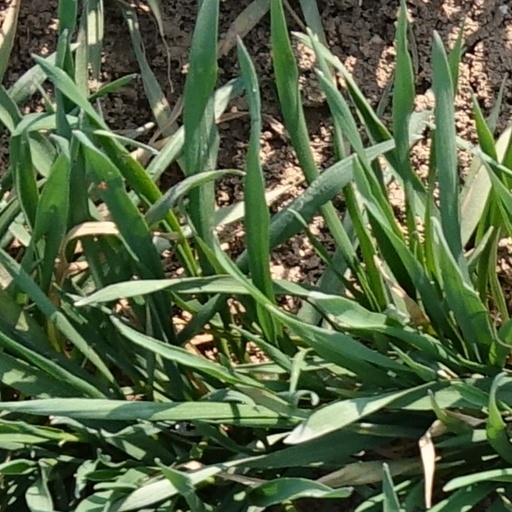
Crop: wheat